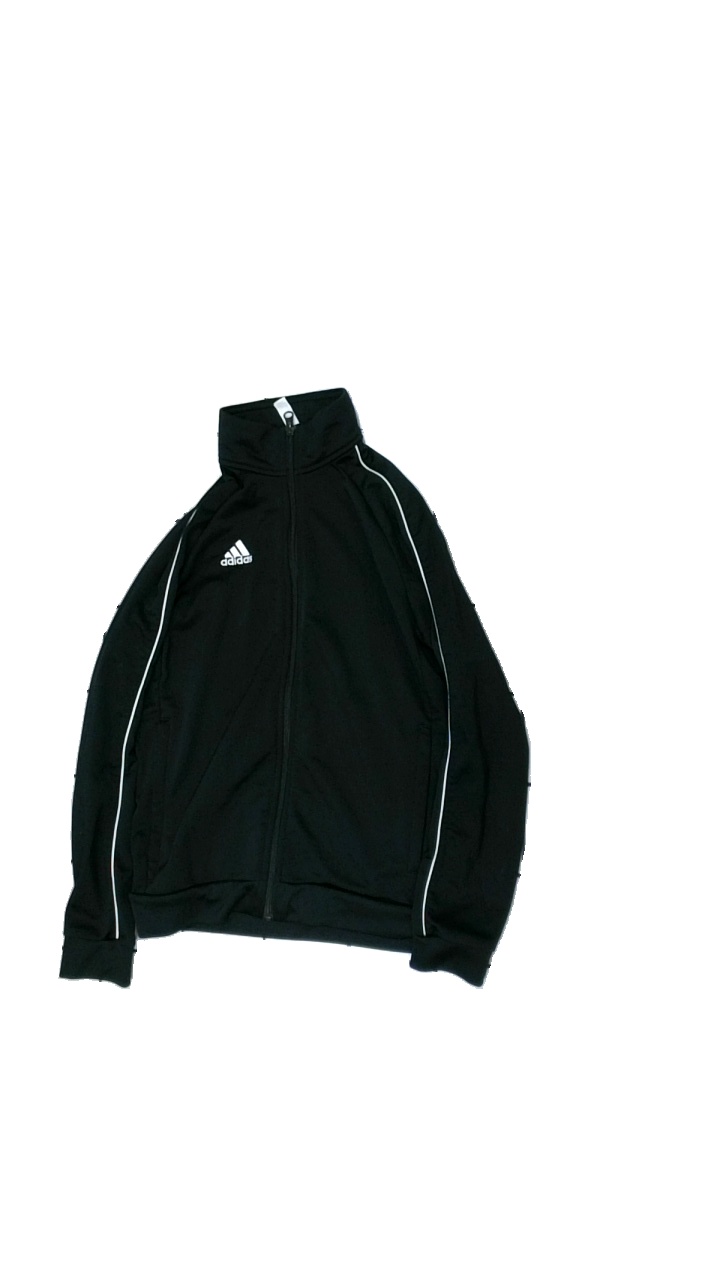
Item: Training Top (Unisex)
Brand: Adidas
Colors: Black
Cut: Regular
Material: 100% polyester
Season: All
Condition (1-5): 3
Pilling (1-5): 4
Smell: Minor
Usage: Reuse
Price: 50-100